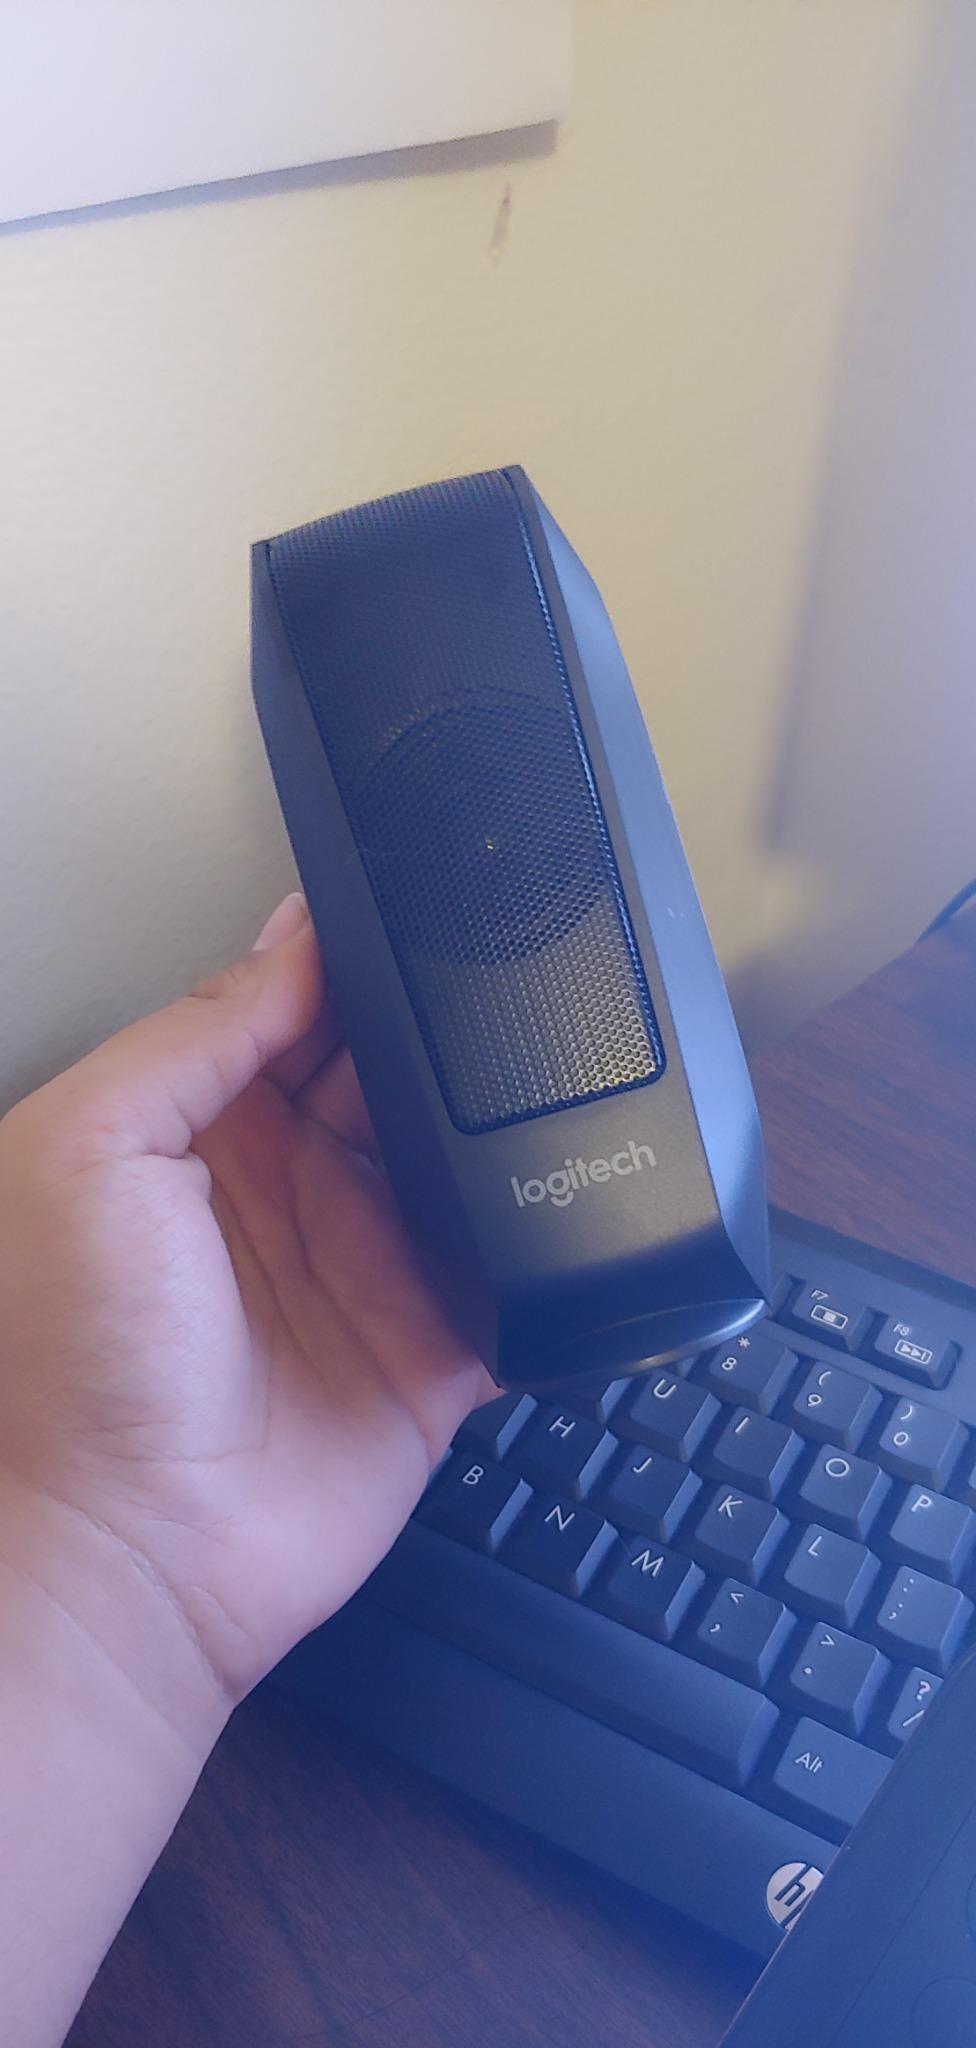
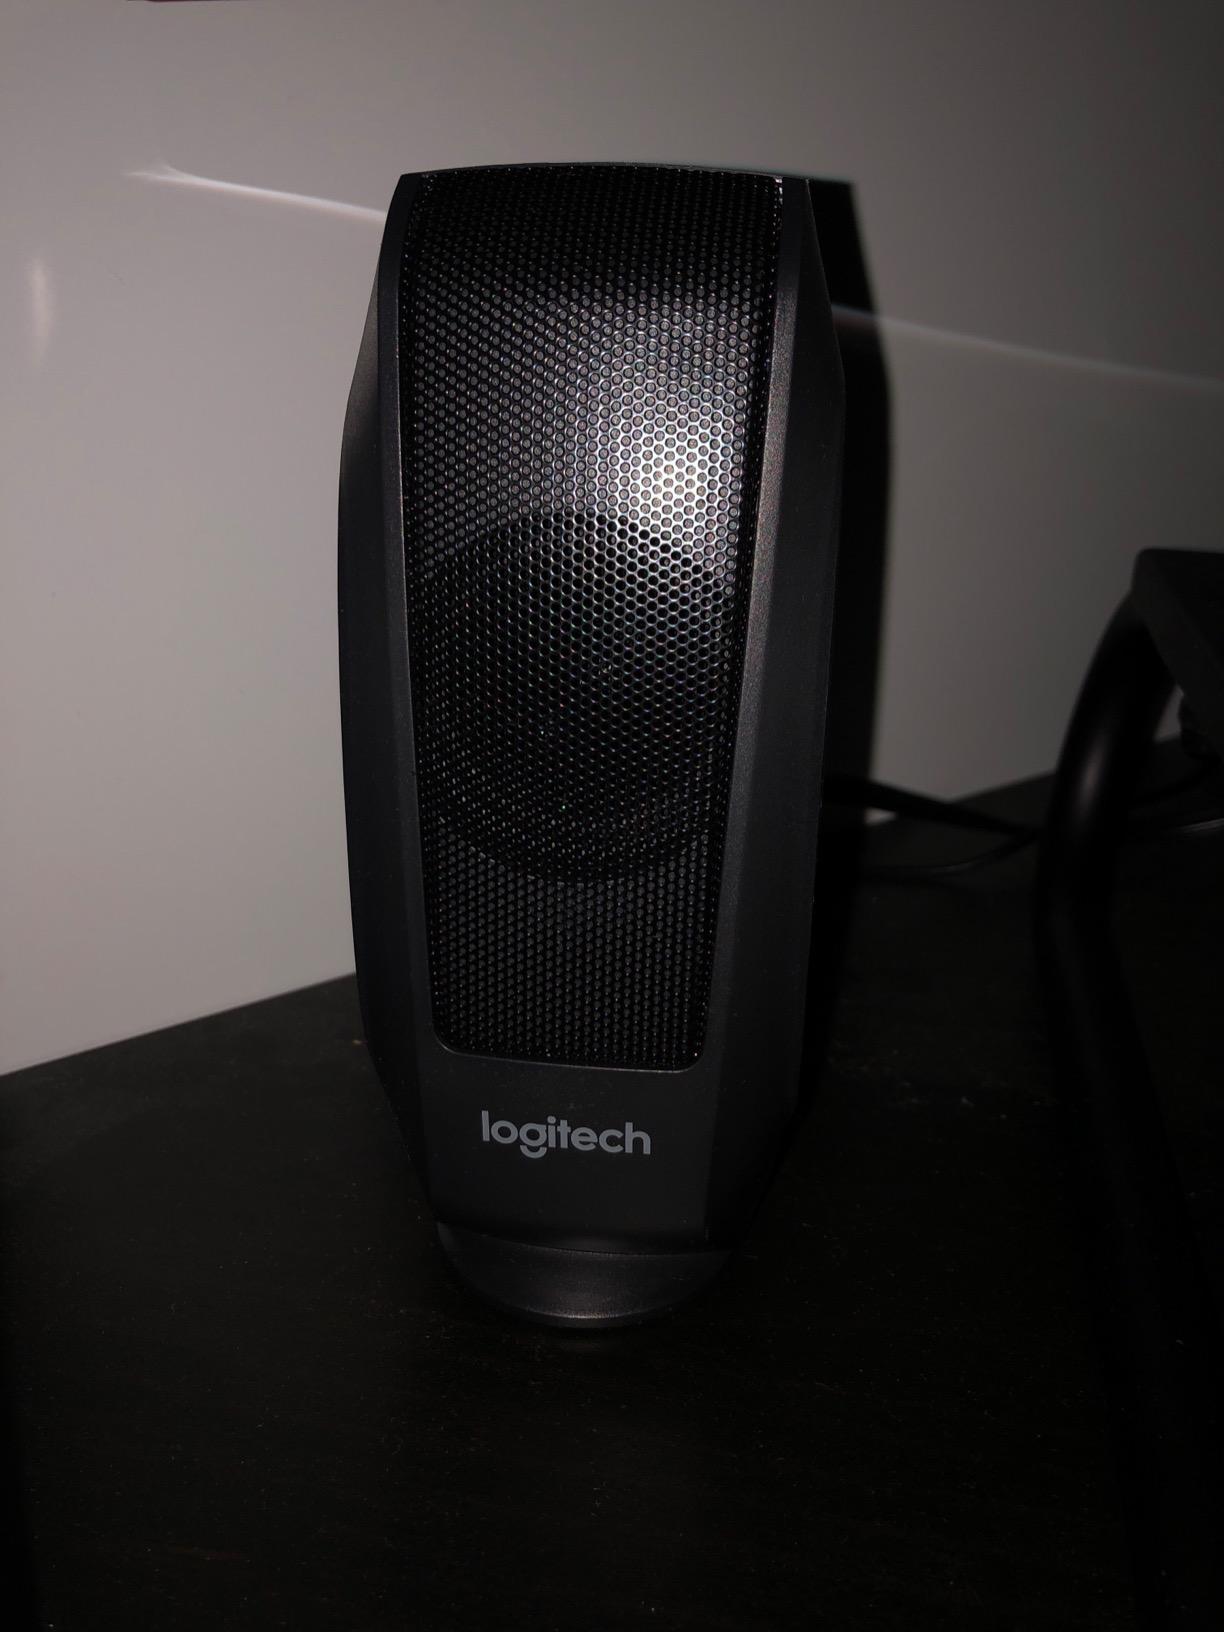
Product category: speaker
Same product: yes